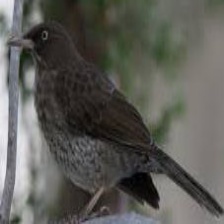
Species: FASCIATED WREN
Scientific name: CAMPYLORHYNCHUS FASCIATUS